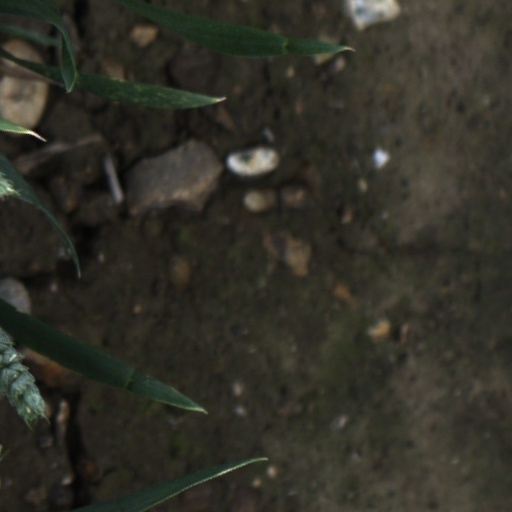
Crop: wheat